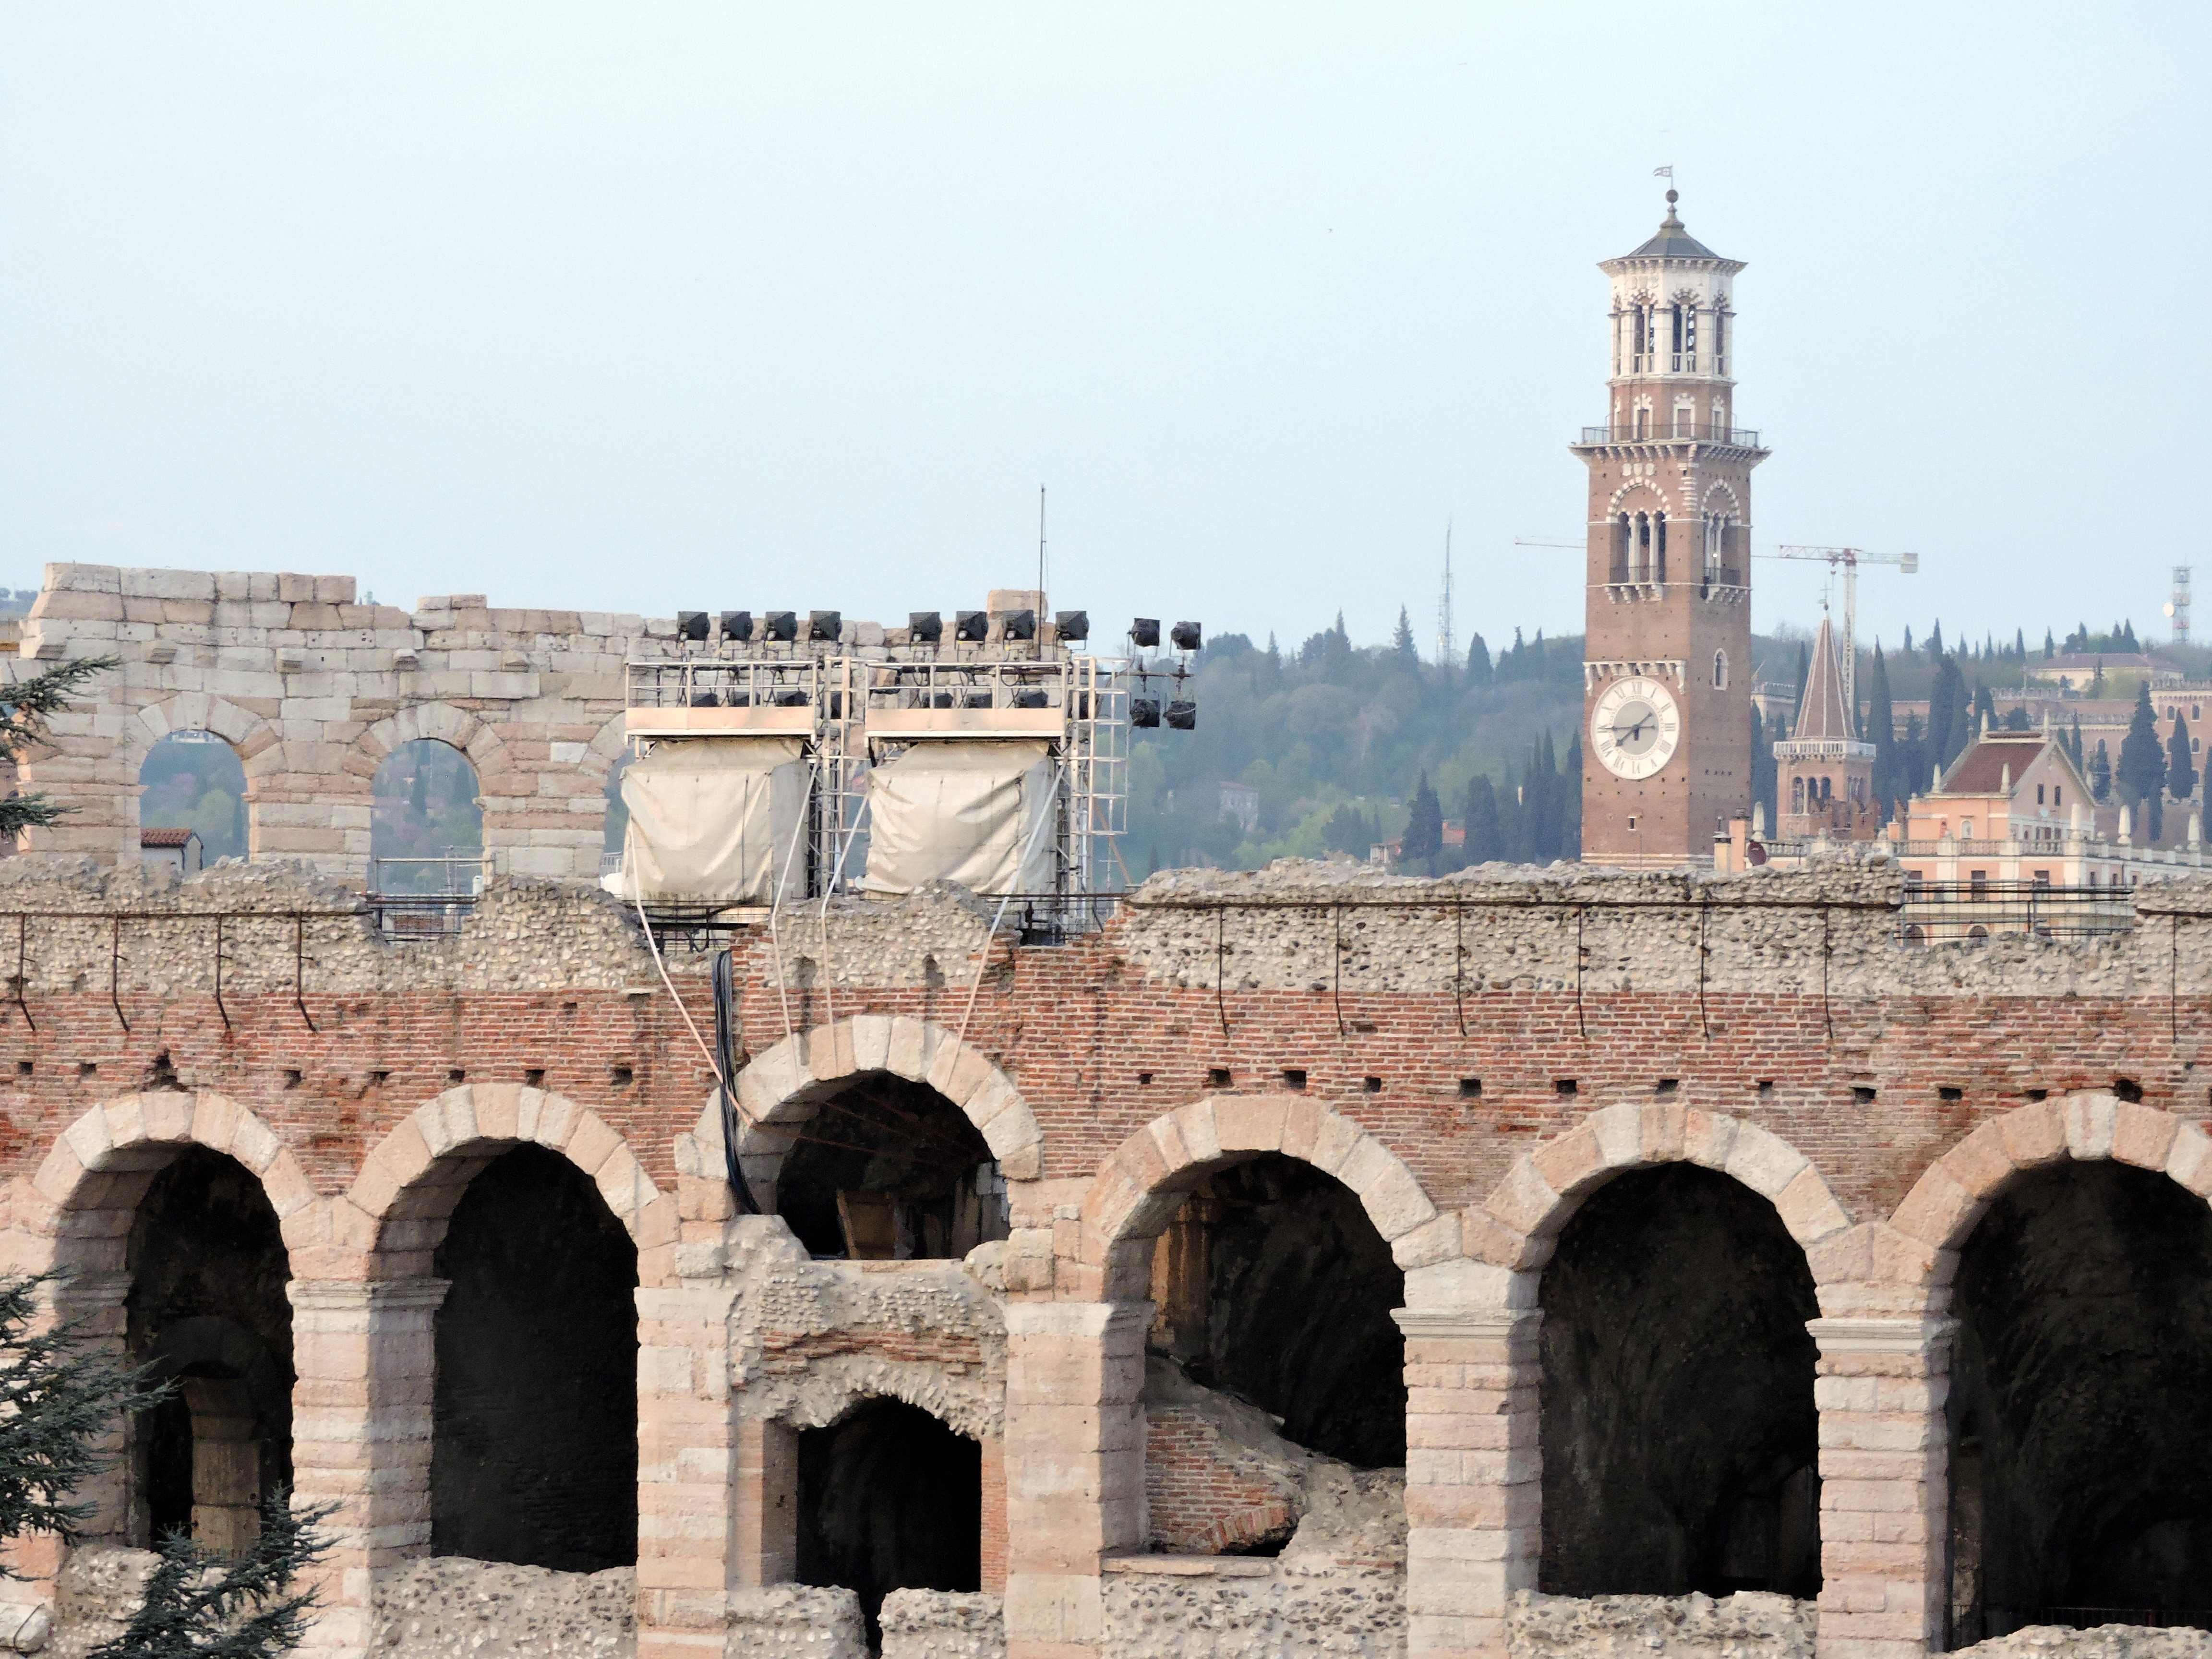
architecture, bridge, monument, arch, landmark, italy, fortification, tourism, arena, temple, verona, arc, campanile, ancient rome, ancient history, human settlement, ancient roman architecture, piazza bra